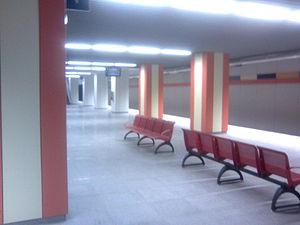
La station Nicolae Teclu est une station de métro roumaine de la ligne M3 du métro de Bucarest. Elle est située boulevard Theodor Pallady, dans le secteur 3, de la ville de Bucarest.